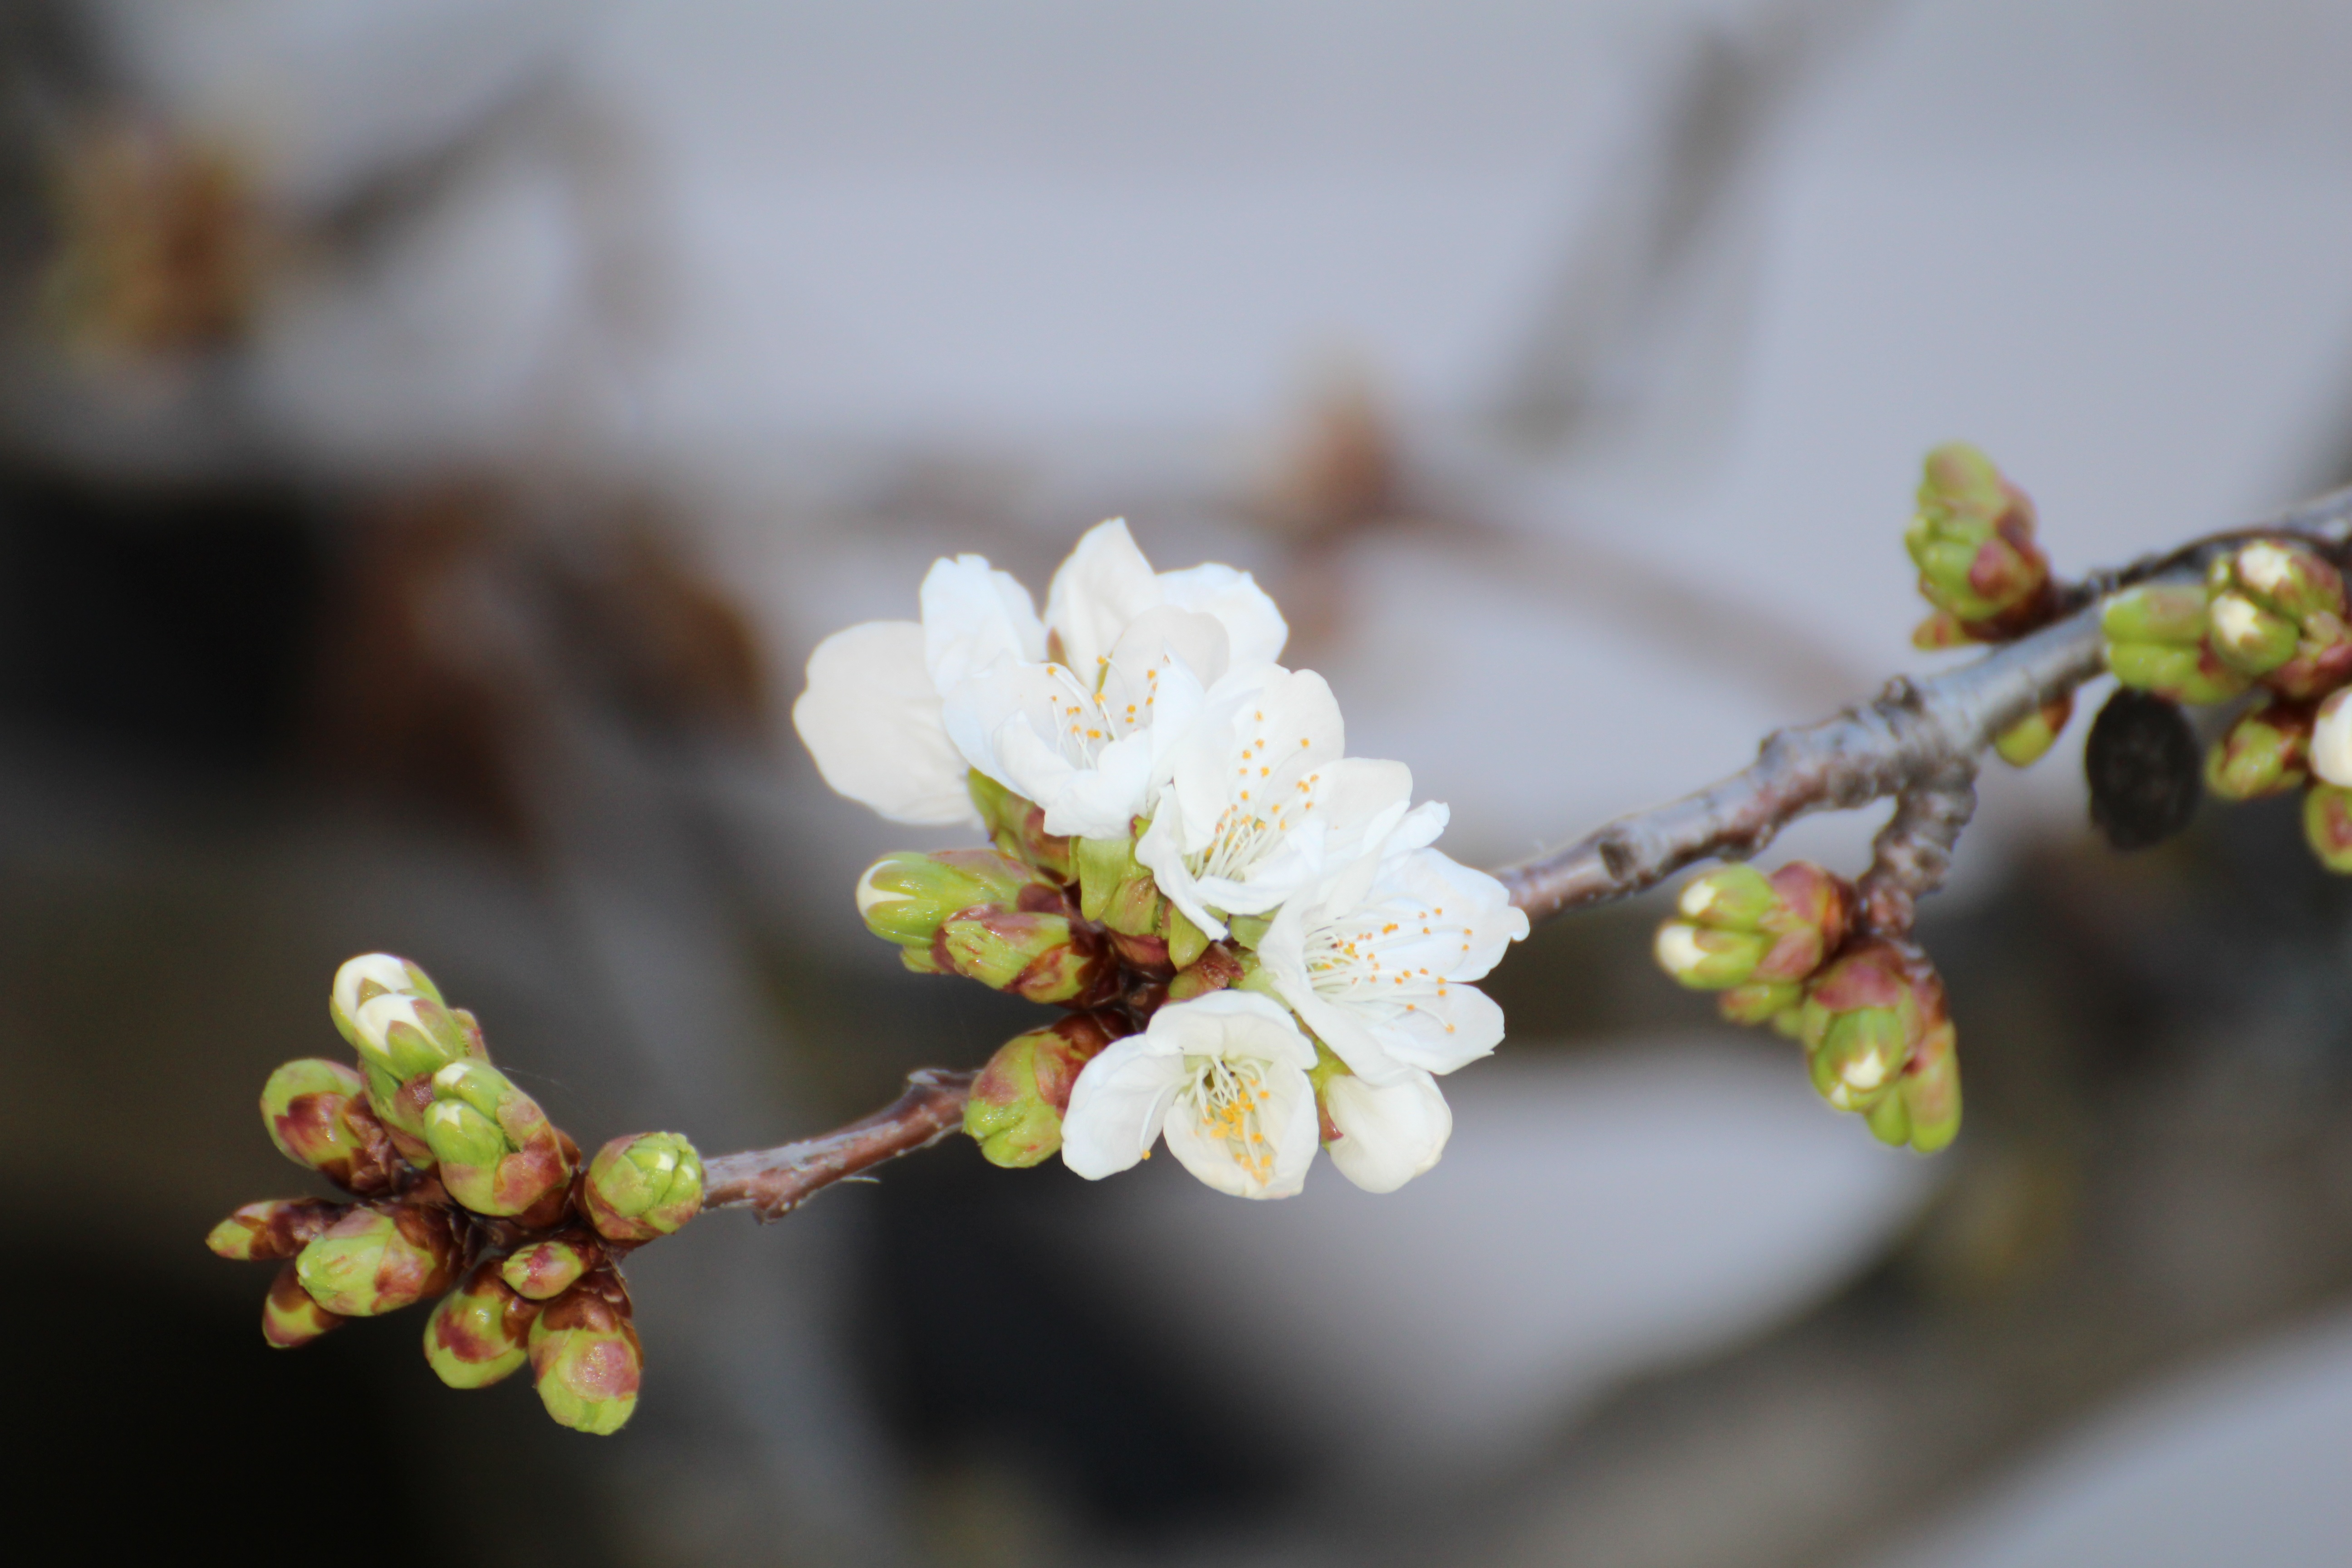
nature, branch, blossom, plant, white, fruit, flower, bloom, food, spring, produce, botany, yellow, flora, season, cherry blossom, twig, close up, diversity, new, cherry, macro photography, flowering plant, land plant